Mount Hiyori

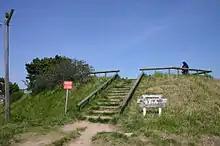
Mount Hiyori in 2004

The mountain is located on the northeastern edge of Sendai City, facing the Pacific Ocean and Sendai, north of the mouth of the Nanakita River, and west of Gamo Mudflat.